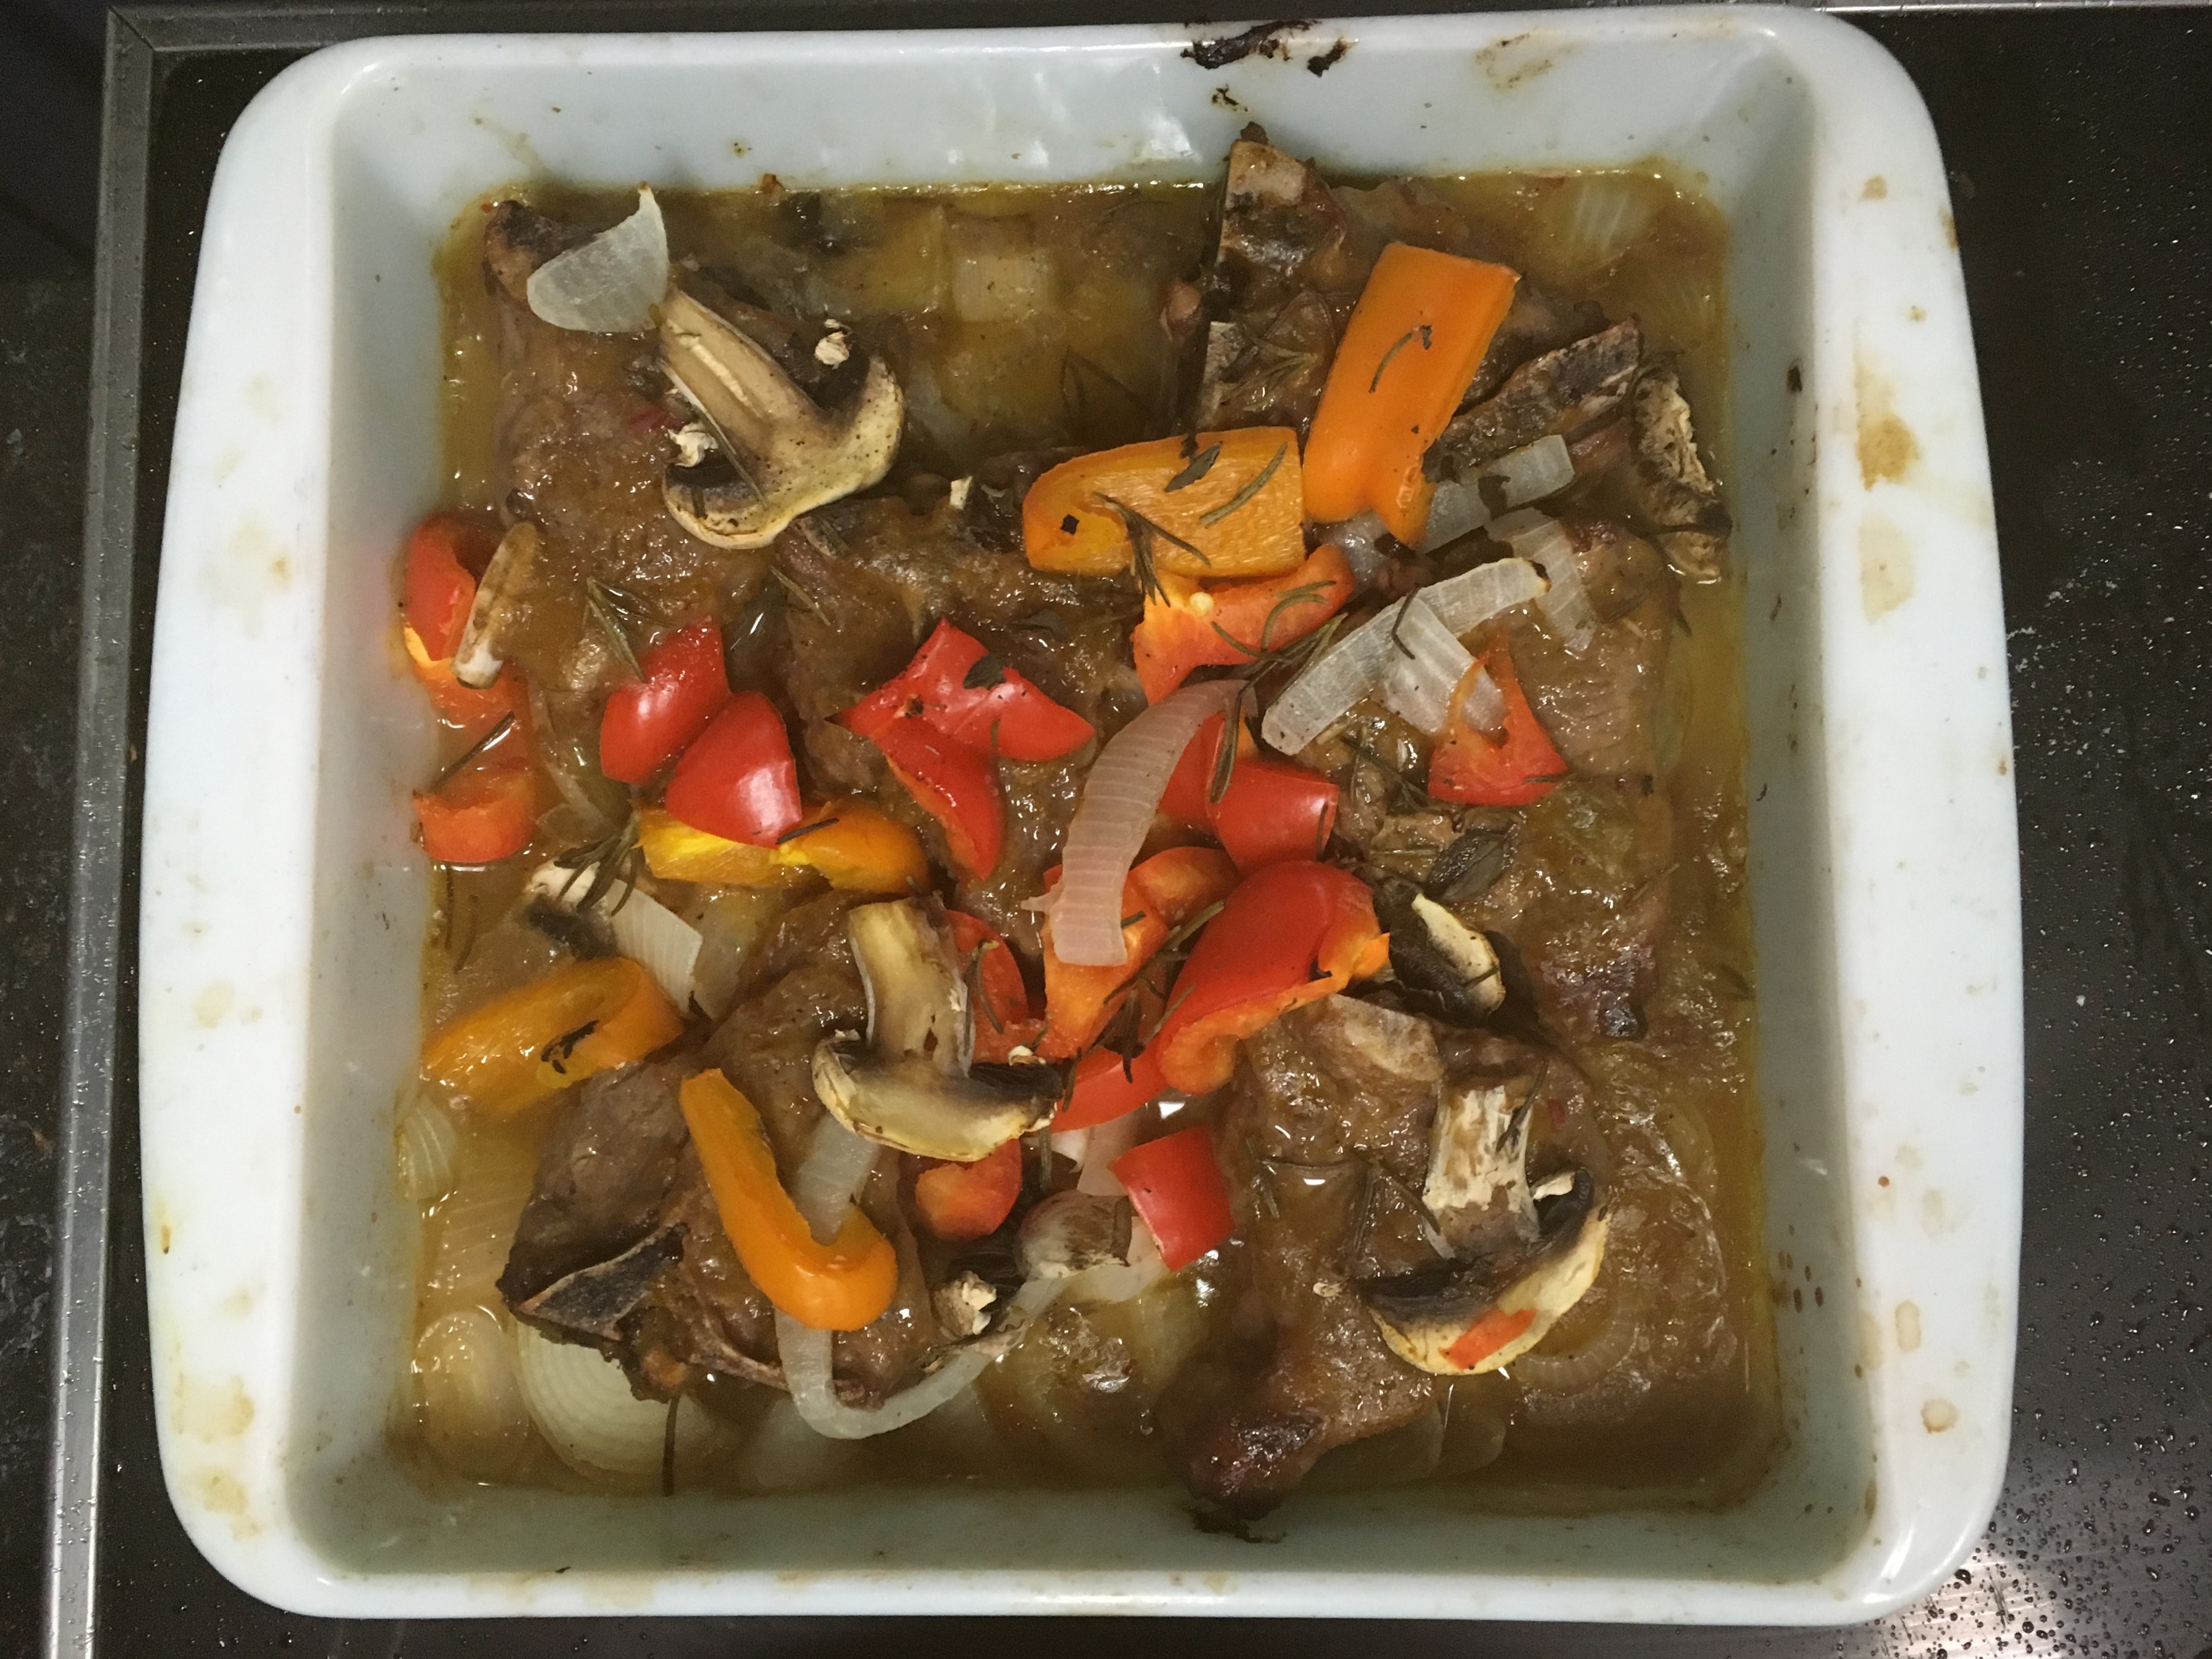
dish, meal, food, produce, vegetable, fish, meat, lunch, cuisine